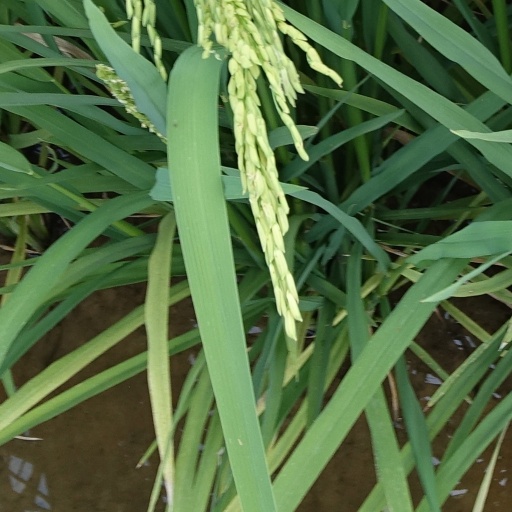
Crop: rice